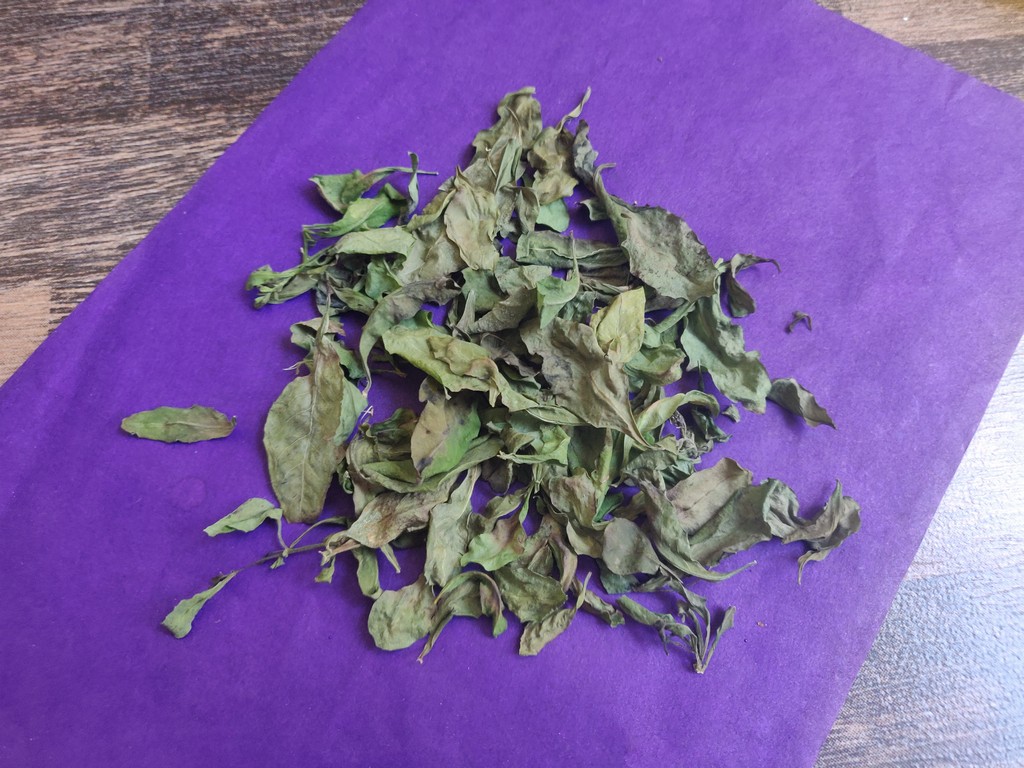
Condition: Dried
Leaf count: multiple
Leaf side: unknown